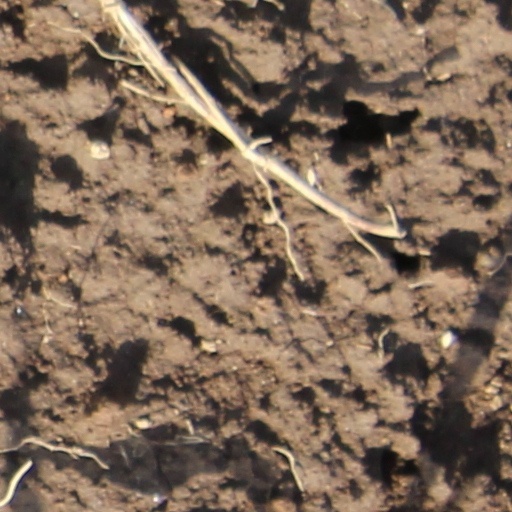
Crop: wheat